US Airways

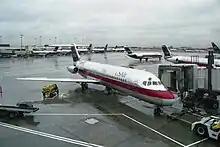
Douglas DC-9 in USAir livery, used from 1989 to 1997

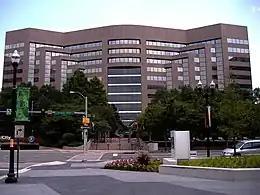
Crystal Park Four, former headquarters in Crystal City, Virginia

Allegheny changed its name to USAir in 1979 after the passage of the Airline Deregulation Act the previous year, which enabled the airline to expand its route network to the southeastern United States.